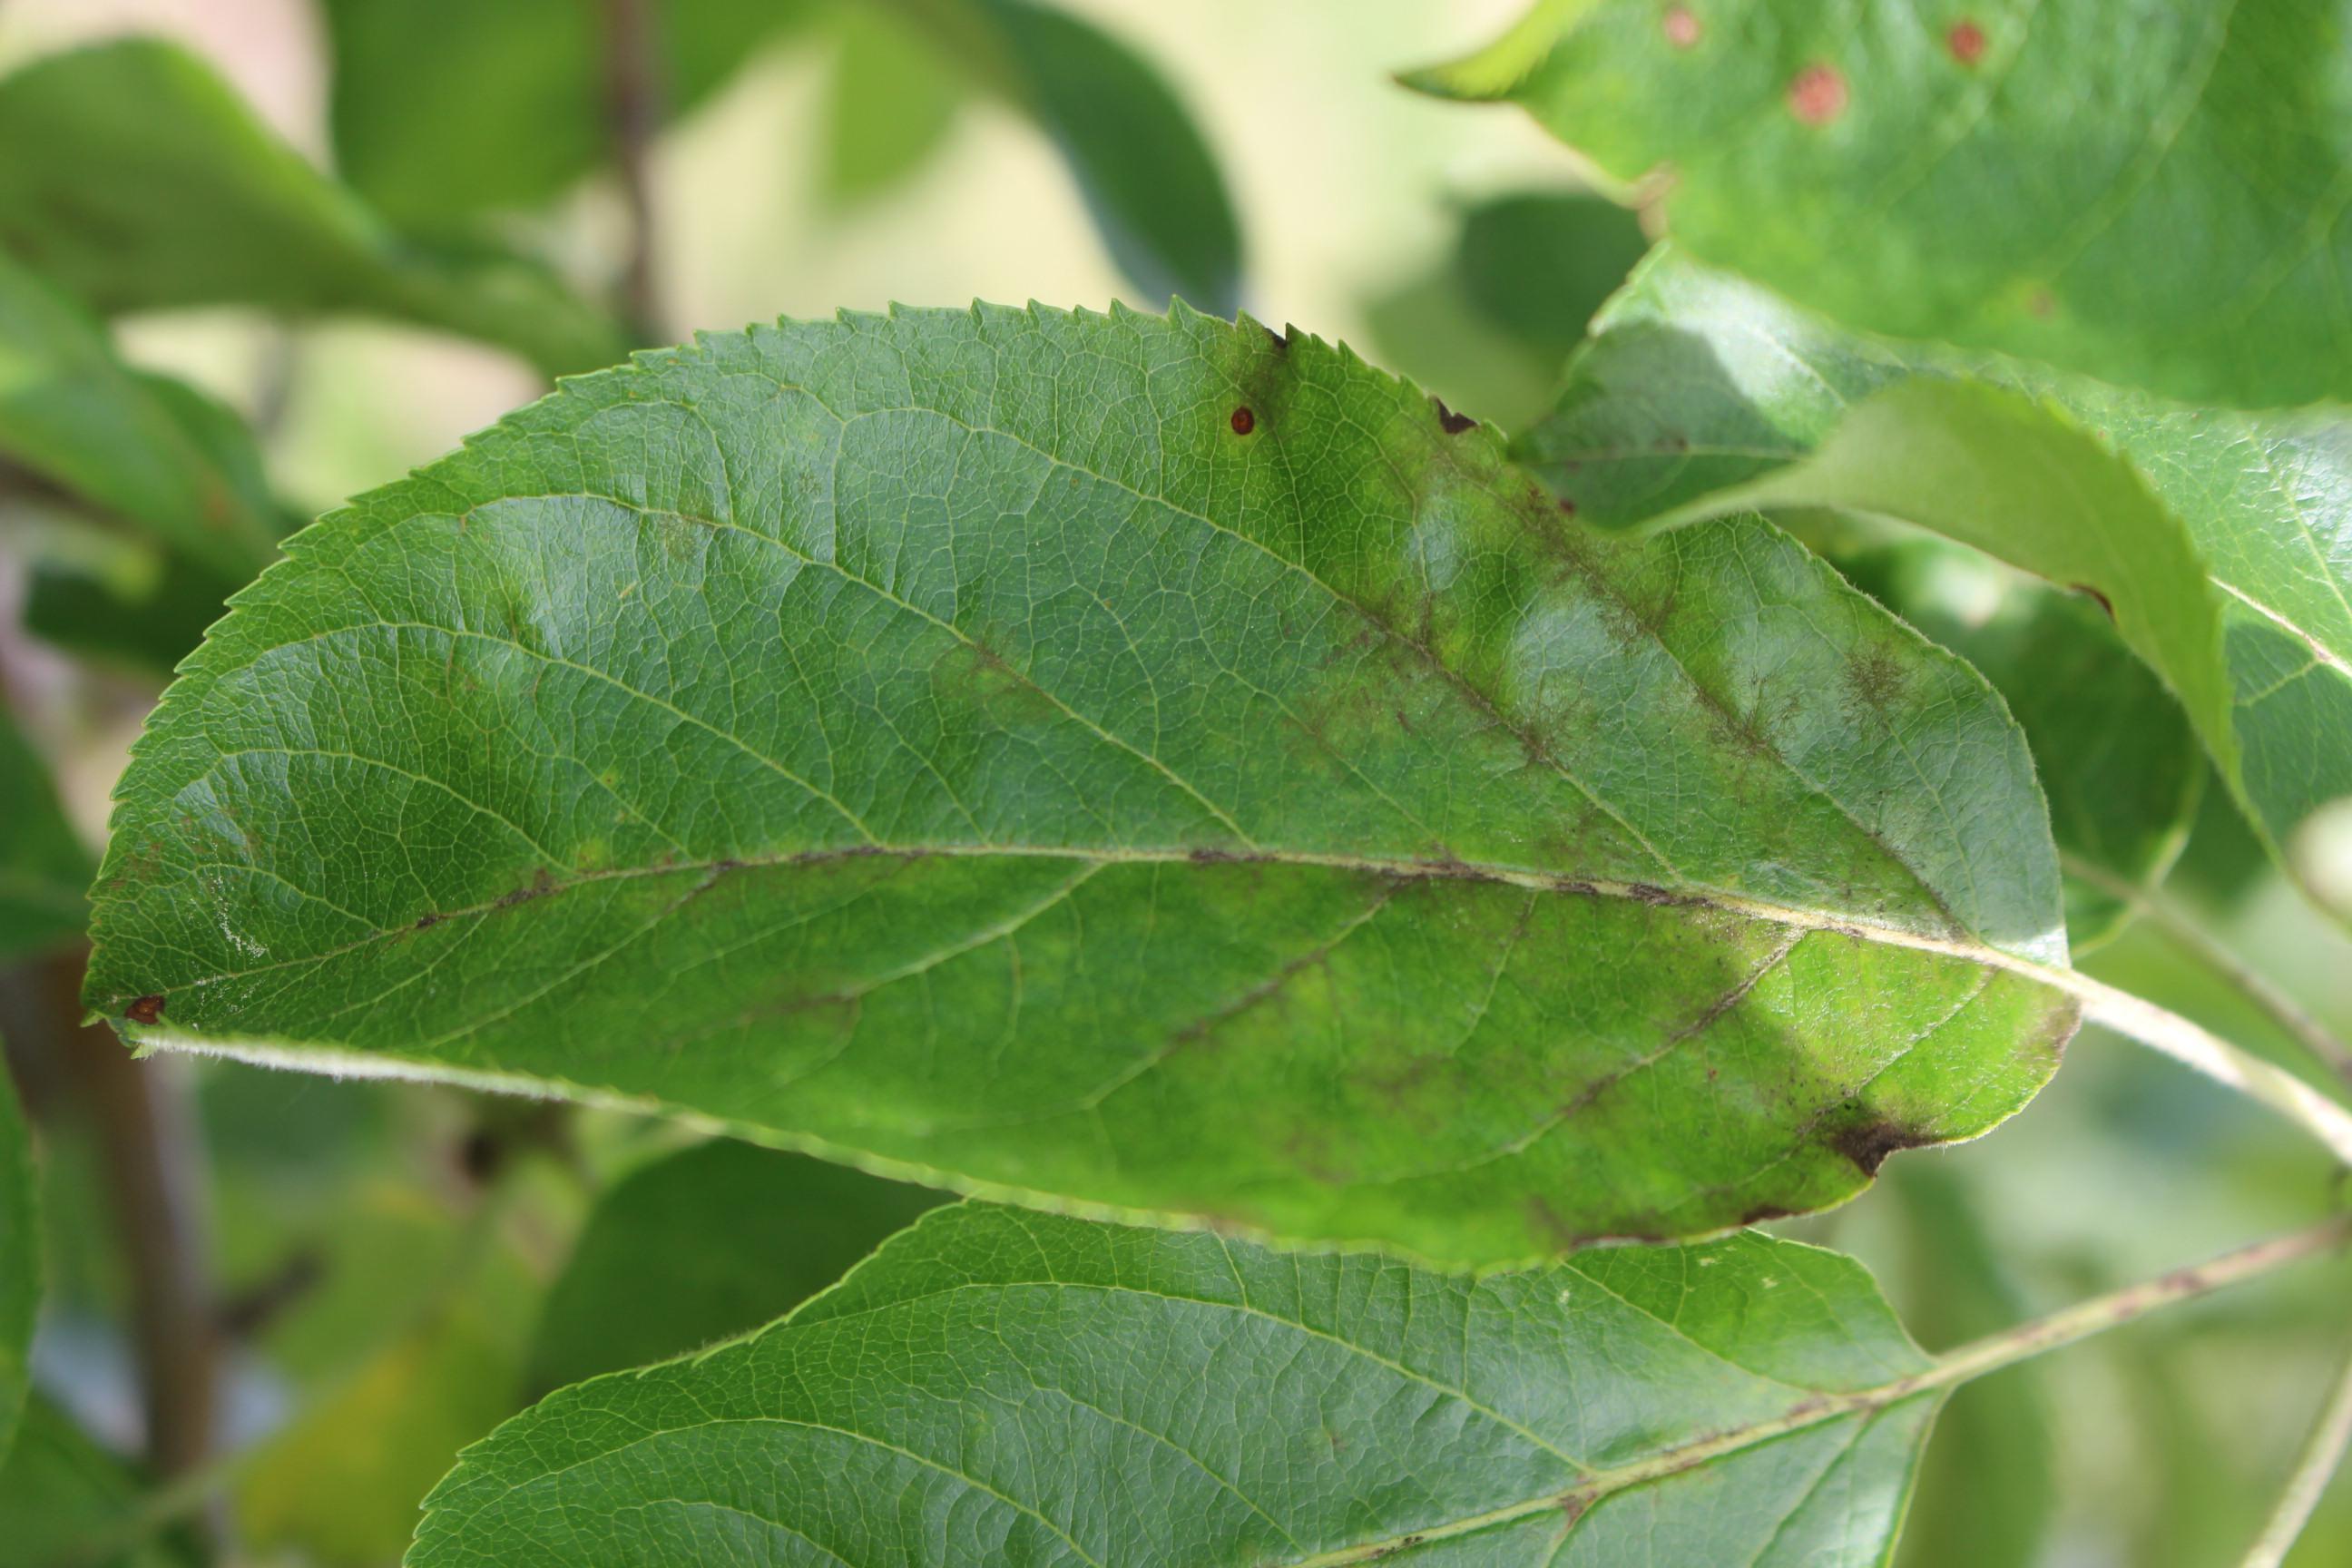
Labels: complex